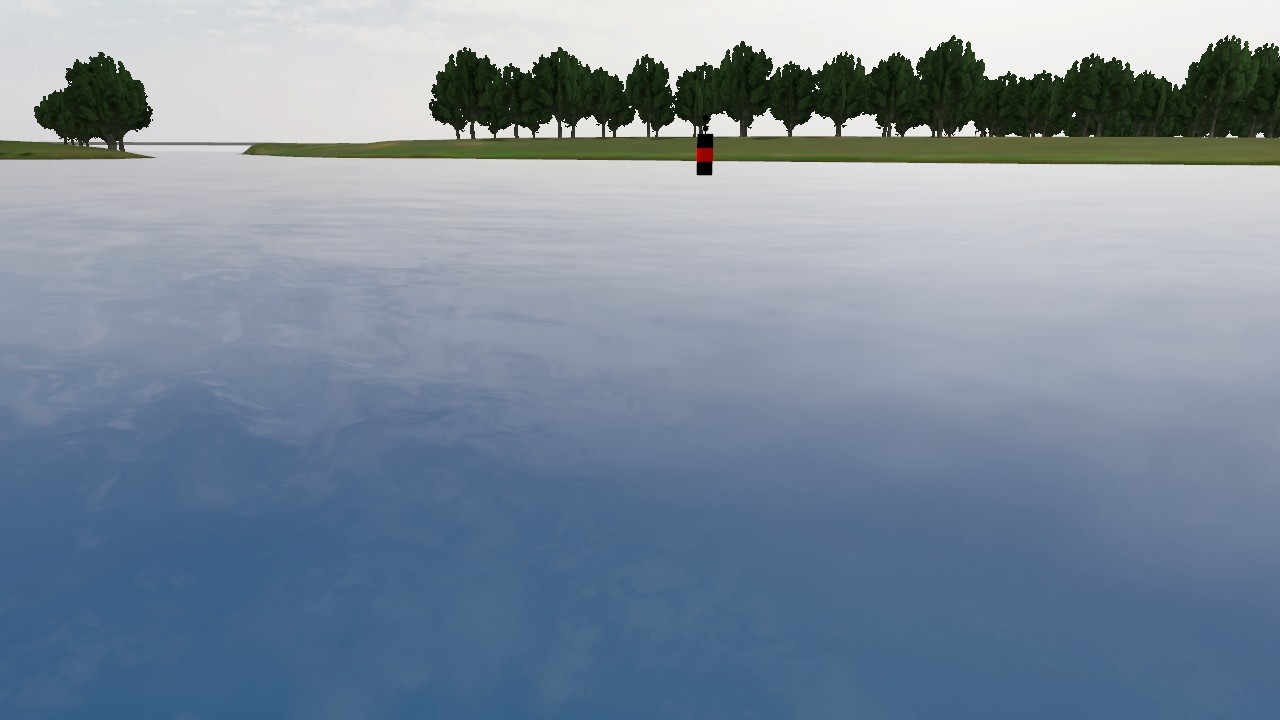
Label: isolated_mark
Descriptions: isolated danger buoy with black-red-black pattern ||| black red black, three horizontal bands ||| two black bands with a red mid band